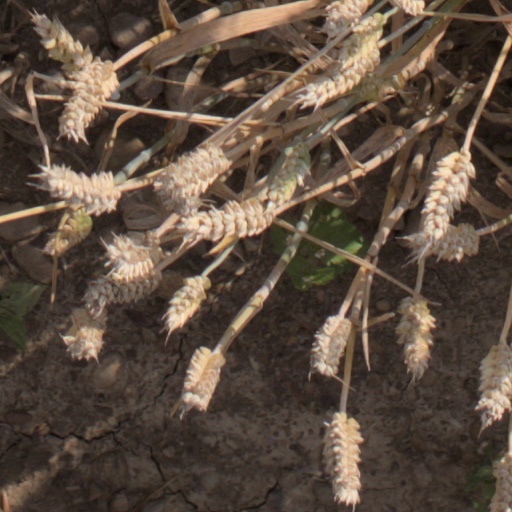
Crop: wheat